Oatman, Arizona

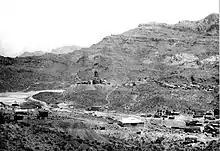
Oatman in 1921

The name Oatman was chosen in honor of Olive Oatman, a young Illinois girl who was captured and enslaved by Indians, probably from the Tolkepayas tribe, during her pioneer family's massacre while on their journey westward in 1851. She was later sold or traded to the Mohave people, who adopted her and tattooed her face in the custom of the tribe. She was released in 1856 at Fort Yuma.